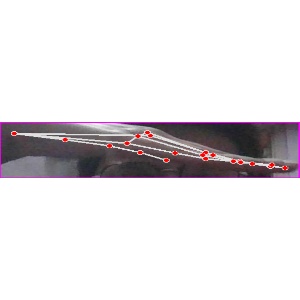
अक्षर: ज